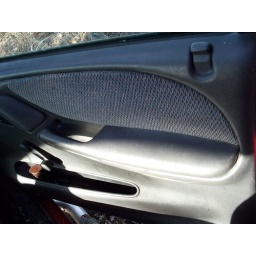
door panel, no power anything, bbgun in door pocket not included, windows are not broken either.,